Military production during World War II

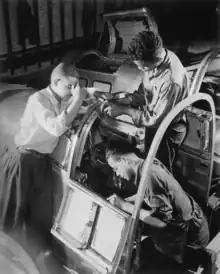
Three African-American workers complete the pilot's compartment of an aircraft, 1942

Gross domestic product (GDP) provides insight into the relative strength of the belligerents in the run up to, and during the conflict.